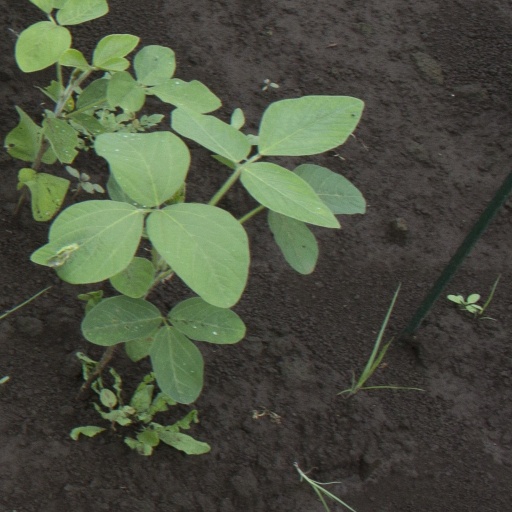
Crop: soybean